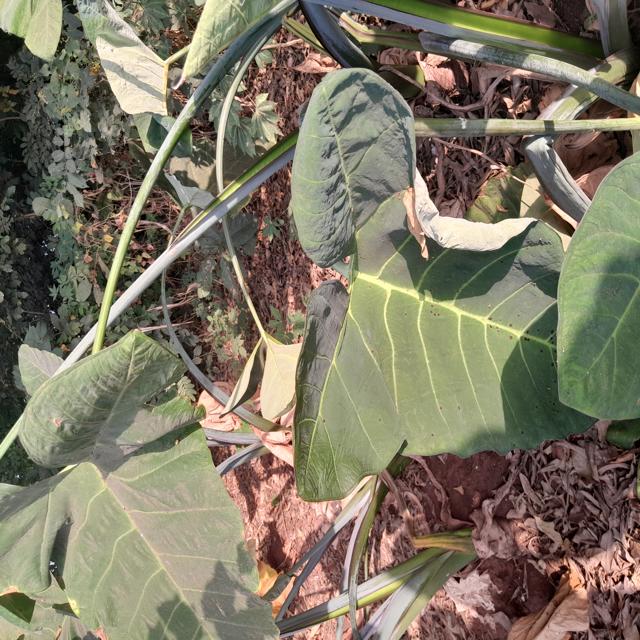
Label: Healthy